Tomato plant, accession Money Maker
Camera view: horizontal (90 deg, fisheye); turntable rotation: 180 degrees
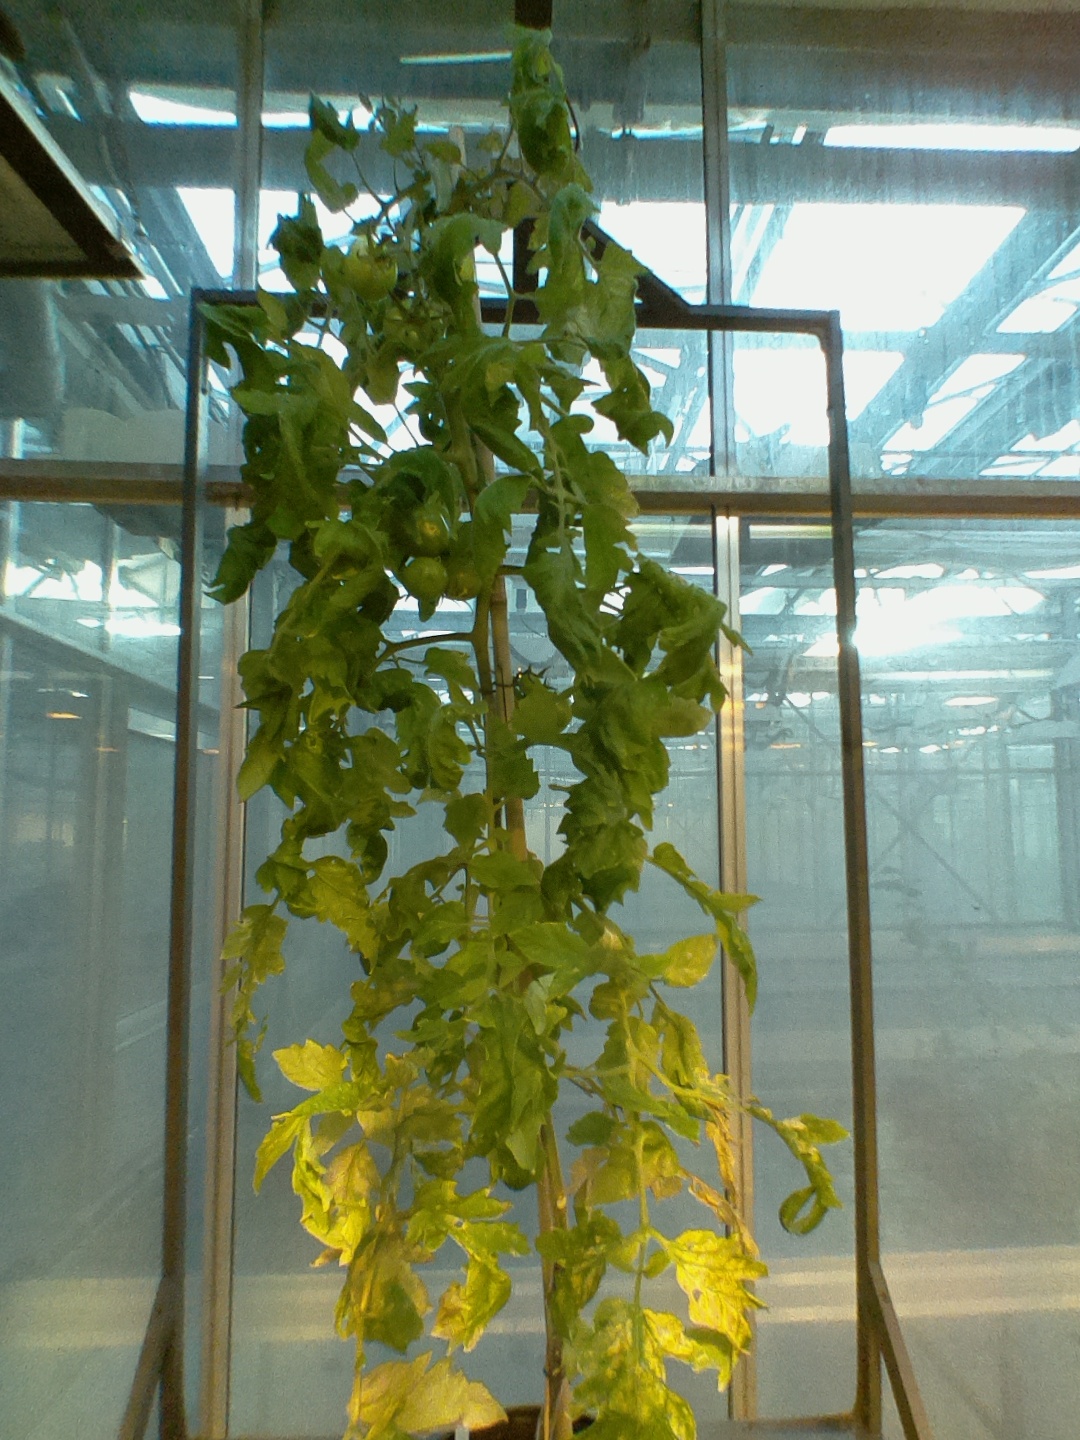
BBCH growth stage 76: 60%-70% of final fruit size